East Potomac Park

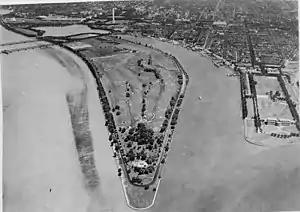
Aerial view of Hains Point and East Potomac Park,

Although the shoreline of the Potomac River in the District of Columbia was likely to have been littered with shoals, sandbars, and marsh flats, no documentation of these was undertaken until 1834. At that time, the United States Army Corps of Topographical Engineers identified extensive tidal flats below Long Bridge (the predecessor structure to the 14th Street Bridge). These varied in size, but the largest was in size at low tide. By 1881, these extended from about the Old Naval Observatory down to Buzzard Point. Near the modern intersection of 17th Street NW and Constitution Avenue NW, the city's sewer system discharged into an extensive tidal flat, known as Kidwell's Meadows. Exposed to the air about half the time, the sewage began decomposing, creating a powerful, rank smell.